Preston Dock

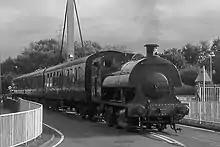
A preserved steam locomotive of the Ribble Steam Railway crossing the Preston Docks swing bridge

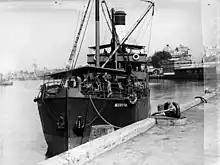
Steamship "Moruya", built by the William Allsup Calendonian shipyard, 1906

In 1845 a railway line was built linking the old docks at Victoria Quay to Preston's main railway station Unlike many docks which utilise narrow-gauge tracks, Preston's dockland railway utilised standard gauge track, allowing freight to be routed directly to and from the main line without having to be transferred to different rolling stock. The line, officially known as the Preston Dock Branch Line, was originally operated by the North Union Railway until 1889, when ownership and operation transferred to the Preston Corporation. The corporation operated eight small tank locomotives which remained in service until 1968 when they were replaced by Sentinel diesel shunters, which remain in operation today with Ribble Rail, a subsidiary of the Ribble Steam railway, working bitumen trains. At the dock's peak the railway comprised around of track, with multiple tracks and sidings running on both the north and south sides of the Albert Edward Basin. A marshalling yard, engine sheds and workshops were built at the western end of the docks on the northern shore of the Ribble, which is now the site of museum and workshops of the Ribble Steam Railway (RSR).